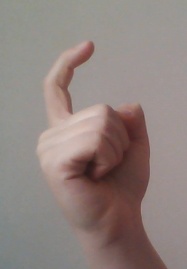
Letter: ra